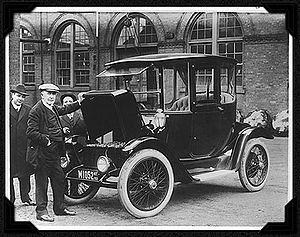
Une voiture électrique est une automobile mue par un ou plusieurs moteurs électriques, généralement alimentés par une batterie d'accumulateurs voire une pile à hydrogène.